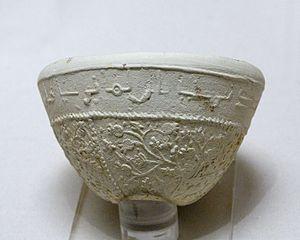
Bol à décor de pampres et de grenades, avec un vers en écriture arabe.
Le Califat omeyyade est un Califat fondé par la dynastie arabe des Omeyyades, qui gouverne le monde musulman de 661 à 750. Les Omeyyades sont originaires de la tribu de Qurayš, qui domine la Mecque au temps du prophète Mahomet.
La céramique, considérée comme un « art mineur » en Europe, est l'un des médias artistiques les plus utilisés dans les arts de l'Islam à toutes les époques et dans toutes les régions.
Suse est l'un des plus importants sites archéologiques iraniens, à la frontière entre monde mésopotamien et monde persan. Habité depuis des temps très anciens, il est resté occupé jusqu'au milieu du XVᵉ siècle. Ses fouilles, réalisées par des équipes françaises, ont permis la découverte de nombreux objets, dont une importante production de céramique datant de la période islamique, actuellement conservée pour une grande partie au musée du Louvre.
Suse est une ancienne cité de l'Iran située dans le sud-ouest de ce pays, dans une plaine à environ 140 km à l'est du fleuve Tigre. Habitée dès la fin du Vᵉ millénaire av. J.‑C., elle fut durant la haute Antiquité une des principales villes de la civilisation élamite, puis aux Vᵉ – IVᵉ siècle av. J.-C. la capitale de l'Empire perse achéménide, et resta peuplée jusqu'au XVᵉ siècle de notre ère au moins. La ville iranienne de Shush qui se trouve à proximité, en a pris la suite depuis le milieu du XXᵉ siècle.
L'art omeyyade regroupe la production artistique de la dynastie omeyyade, qui règne sur le monde musulman entre 661 et 750.